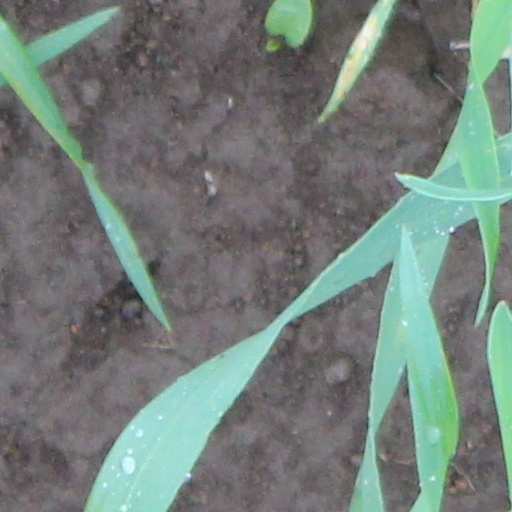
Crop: wheat